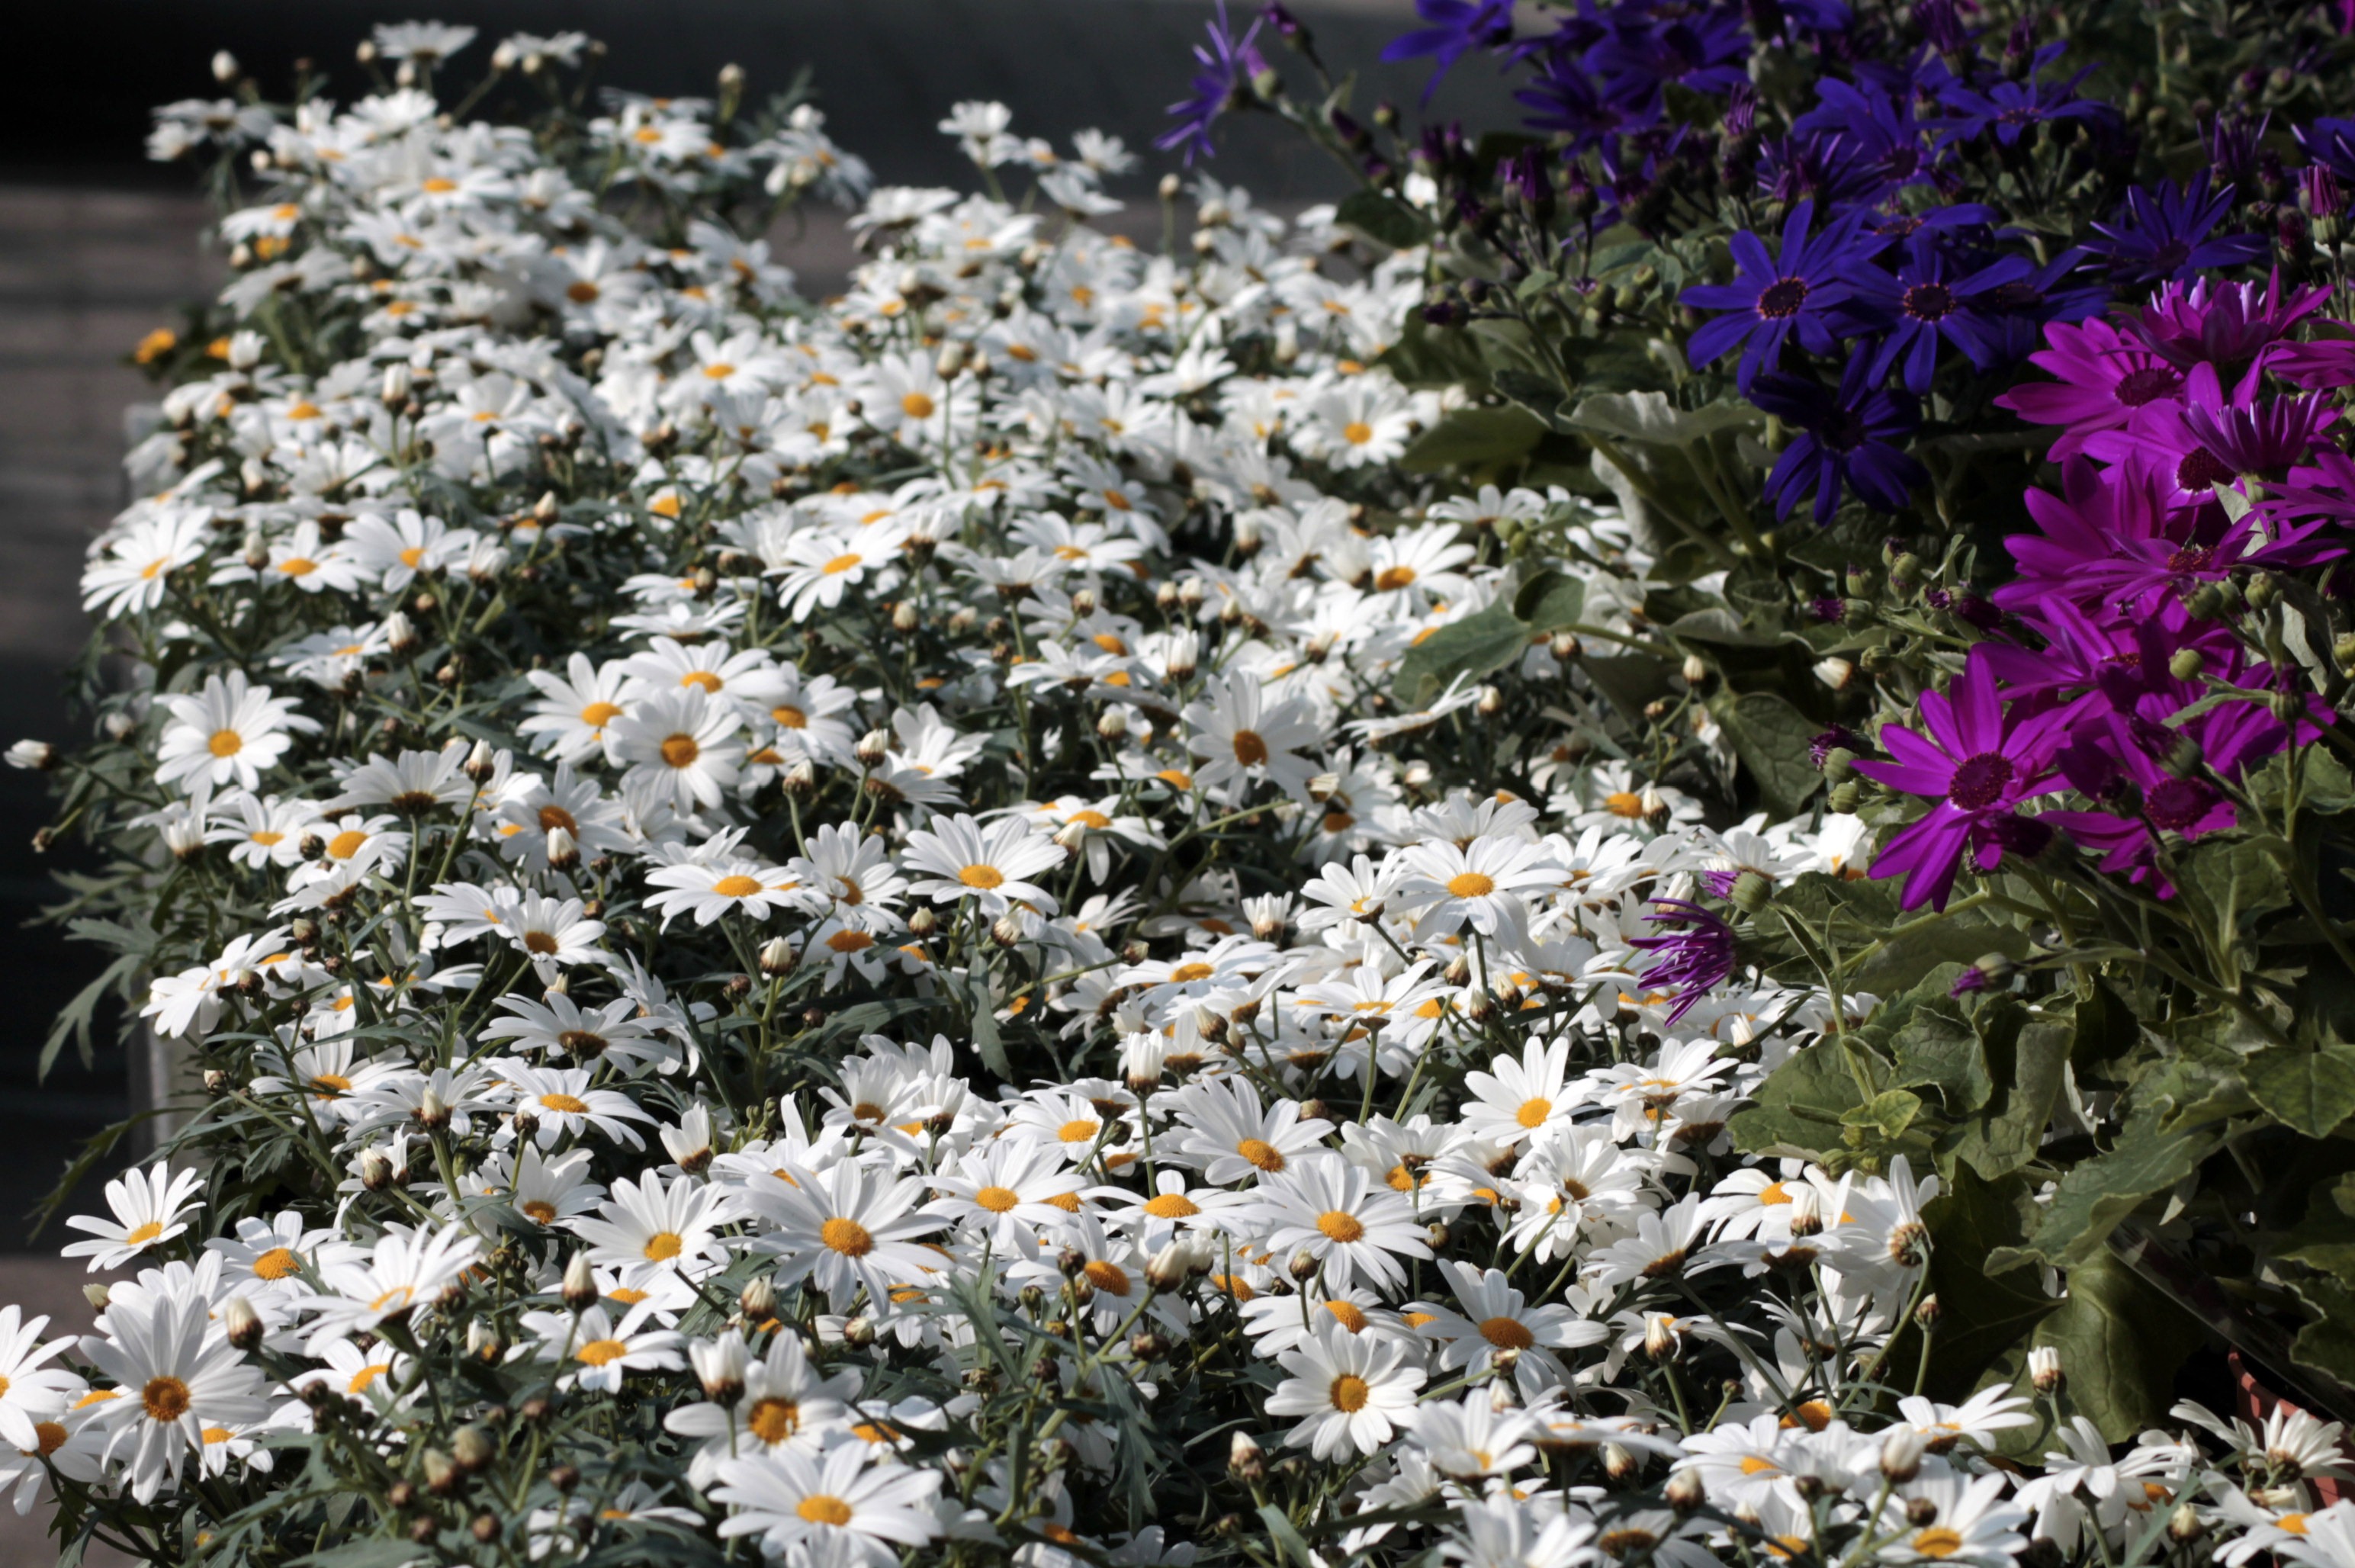
blossom, plant, white, flower, bloom, summer, spring, botany, garden, flora, wildflower, flowers, shrub, asteraceae, aster, daisies, marguerite, composites, bl tenmeer, flowering plant, daisy family, schnittblume, leucanthemum, annual plant, land plant